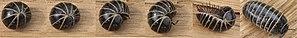
La volvation, du latin volvere et du suffixe -tion, est une réaction défensive chez certains animaux consistant à se mettre en boule en faisant un enroulement du corps sur lui-même.
Glomeris est un genre de myriapodes diplopodes de la famille des gloméridés.
Glomeris marginata est une espèce de myriapodes diplopodes qui s'enroule comme certains cloportes mais ils ont beaucoup plus que 7 paires de pattes. Le segment en arrière de la tête est le plus grand et le dernier segment est nettement plus gros que les précédents.